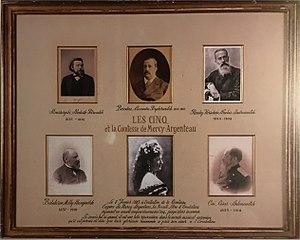
Le 7 janvier 1885, à l'initiative de la Comtesse Eugène de Mercy-Argenteau, la Société Libre d'Emulation organisait un concert composé d'oeuvres des ""cinq"" jusqu'alors inconnus. Le succès fut si grand, et eut une telle répercussion dans le monde musical européen qu'il est permis de dire que leur glorieuse renommée a pris son essor à l'Emulation. Liège, propriété de la Société Libre d'Emulation"
Marie-Clotilde-Élisabeth Louise de Riquet, comtesse de Mercy-Argenteau était la fille aînée de Michel Gabriel Alphonse Ferdinand de Riquet, créé prince de Chimay en 1834 à titre personnel, et de Rosalie de Riquet de Caraman.